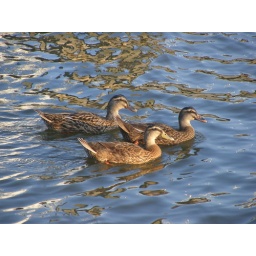
Three female Mallards swimming in the Halifax River, Daytona Beach, Florida.